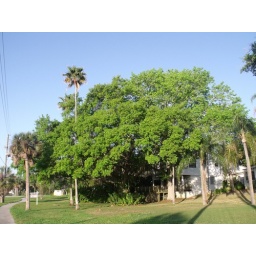
bright green young oak leaves with palm trees against the glorious blue sky